Sun Naam Oruvar

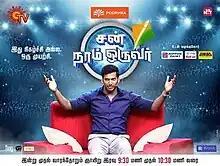

Sun Naam Oruvar is a 2018 - 2019 Tamil talk show telecasted on Sun TV at 9:30 PM on every Sunday which aired from 7 October 2018 to 13 January 2019. The TV programme was presented by actor and TFPC President Vishal who eventually made his television debut through this show. The TV show is the remake of Telugu language show "Memu Saitham" which was aired on Sun TV's subsidiary channel Gemini TV. The TV program is replaced by Namma Ooru Hero from 20 January 2019 which is hosted by Vijay Sethupathi.